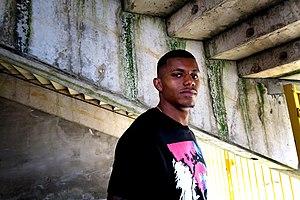
Wesley Moraes Ferreira da Silva, plus couramment appelé Wesley, né le 26 novembre 1996 à Juiz de Fora, est un footballeur international brésilien qui évolue au poste d'attaquant à Aston Villa.